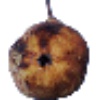
Label: pear_abate